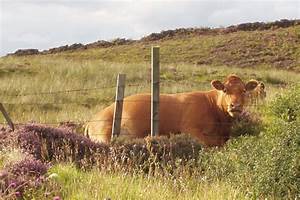
Label: images